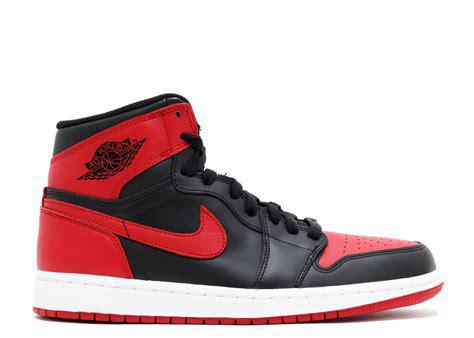
Brand: Jordan
Model: 1 Retro OG